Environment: real
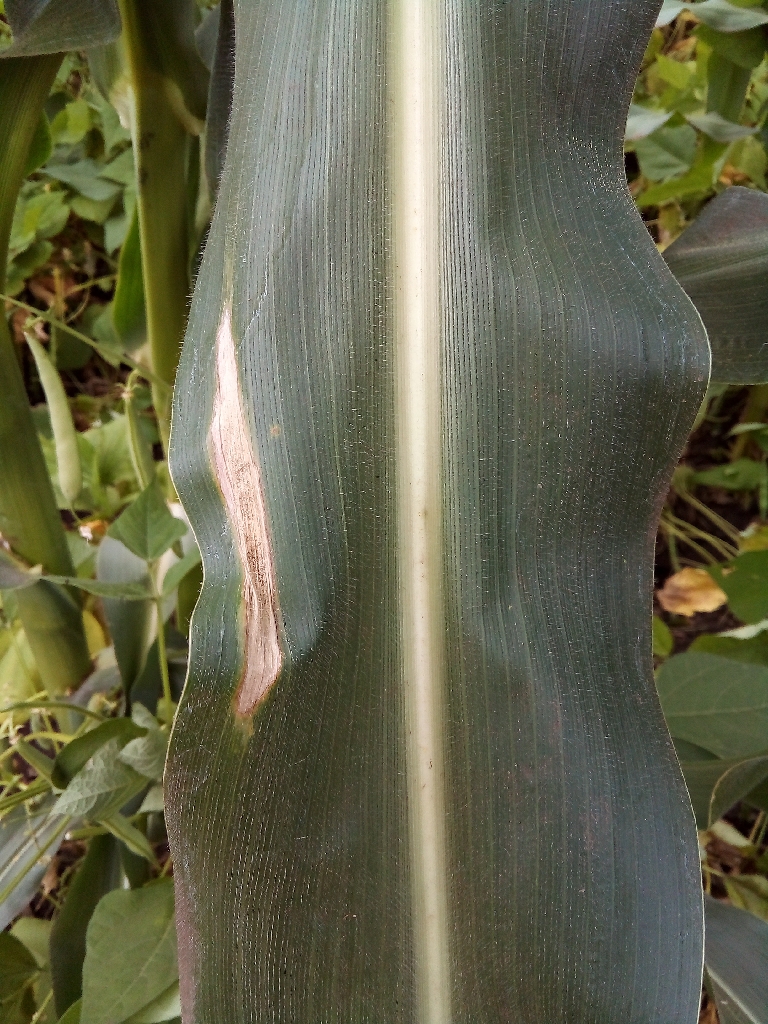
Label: northern_corn_leaf_blight